Michel Ocelot

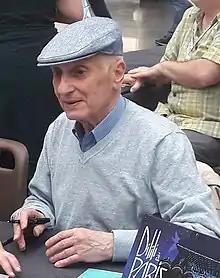
2019

Michel Ocelot (born 27 October 1943) is a French writer, designer, storyboard artist and director of animated films and television programs (formerly also animator, background artist, narrator and other roles in earlier works) and a former president of the International Animated Film Association. Though best known for his 1998 debut feature "Kirikou and the Sorceress", his earlier films and television work had already won Césars and British Academy Film Awards among others and he was made a chevalier of the Légion d'honneur on 23 October 2009, presented to him by Agnès Varda who had been promoted to "commandeur" earlier the same year. In 2015 he got the Lifetime Achievement Award at the World Festival of Animated Film - Animafest Zagreb.